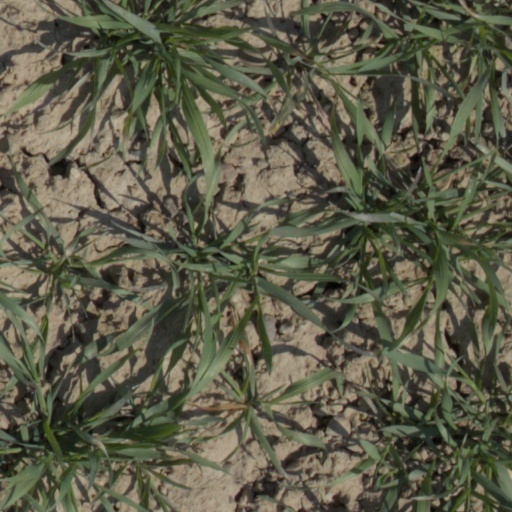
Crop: wheat